Taryn Thomas

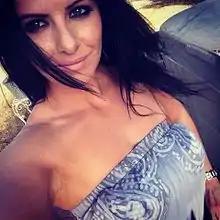
Taryn Thomas in 2014

Taryn Thomas (born May 27, 1983) is an American pornographic actress, director, men's club feature dancer, and model.